Biff Byford

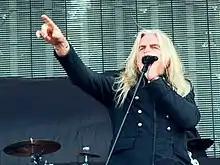
Byford at Hellfest 2010

He was taught to play guitar by his best friend's brother, who led a local blues group. Byford switched to bass, and passed through various bands in the Barnsley area. His first appearance on an album was in 1971 when he played flute and wrote a few of the songs on the self titled debut album by psychedelic rockers Jumble Lane, a Holyground Records release. He started singing backing vocals when he joined the Iron Mad Wilkinson Band, named after a local industrialist.